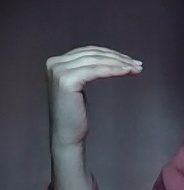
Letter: haa